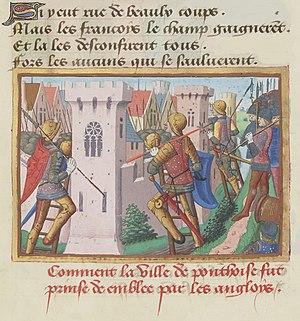
La prise de Pontoise.
Cette page concerne l'année 1441 du calendrier julien.